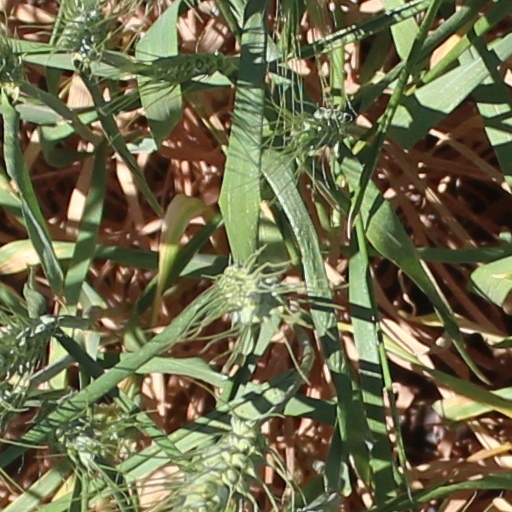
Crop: wheat